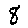
Label: 8